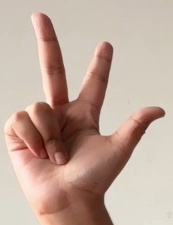
ASL sign: 3